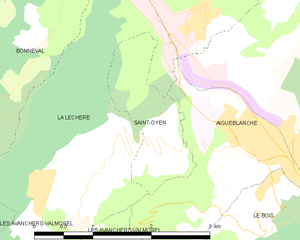
Carte des communes françaises Saint-Oyen